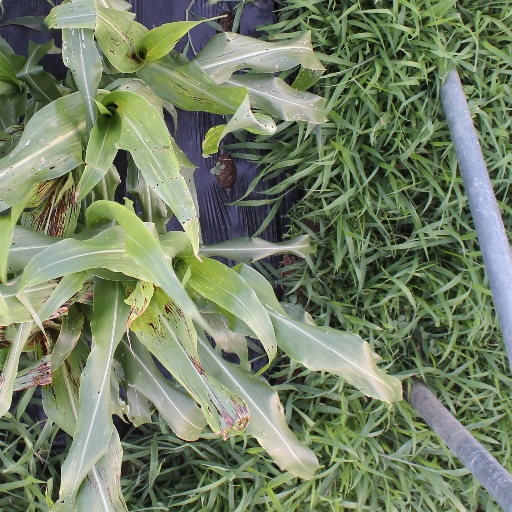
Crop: sorghum